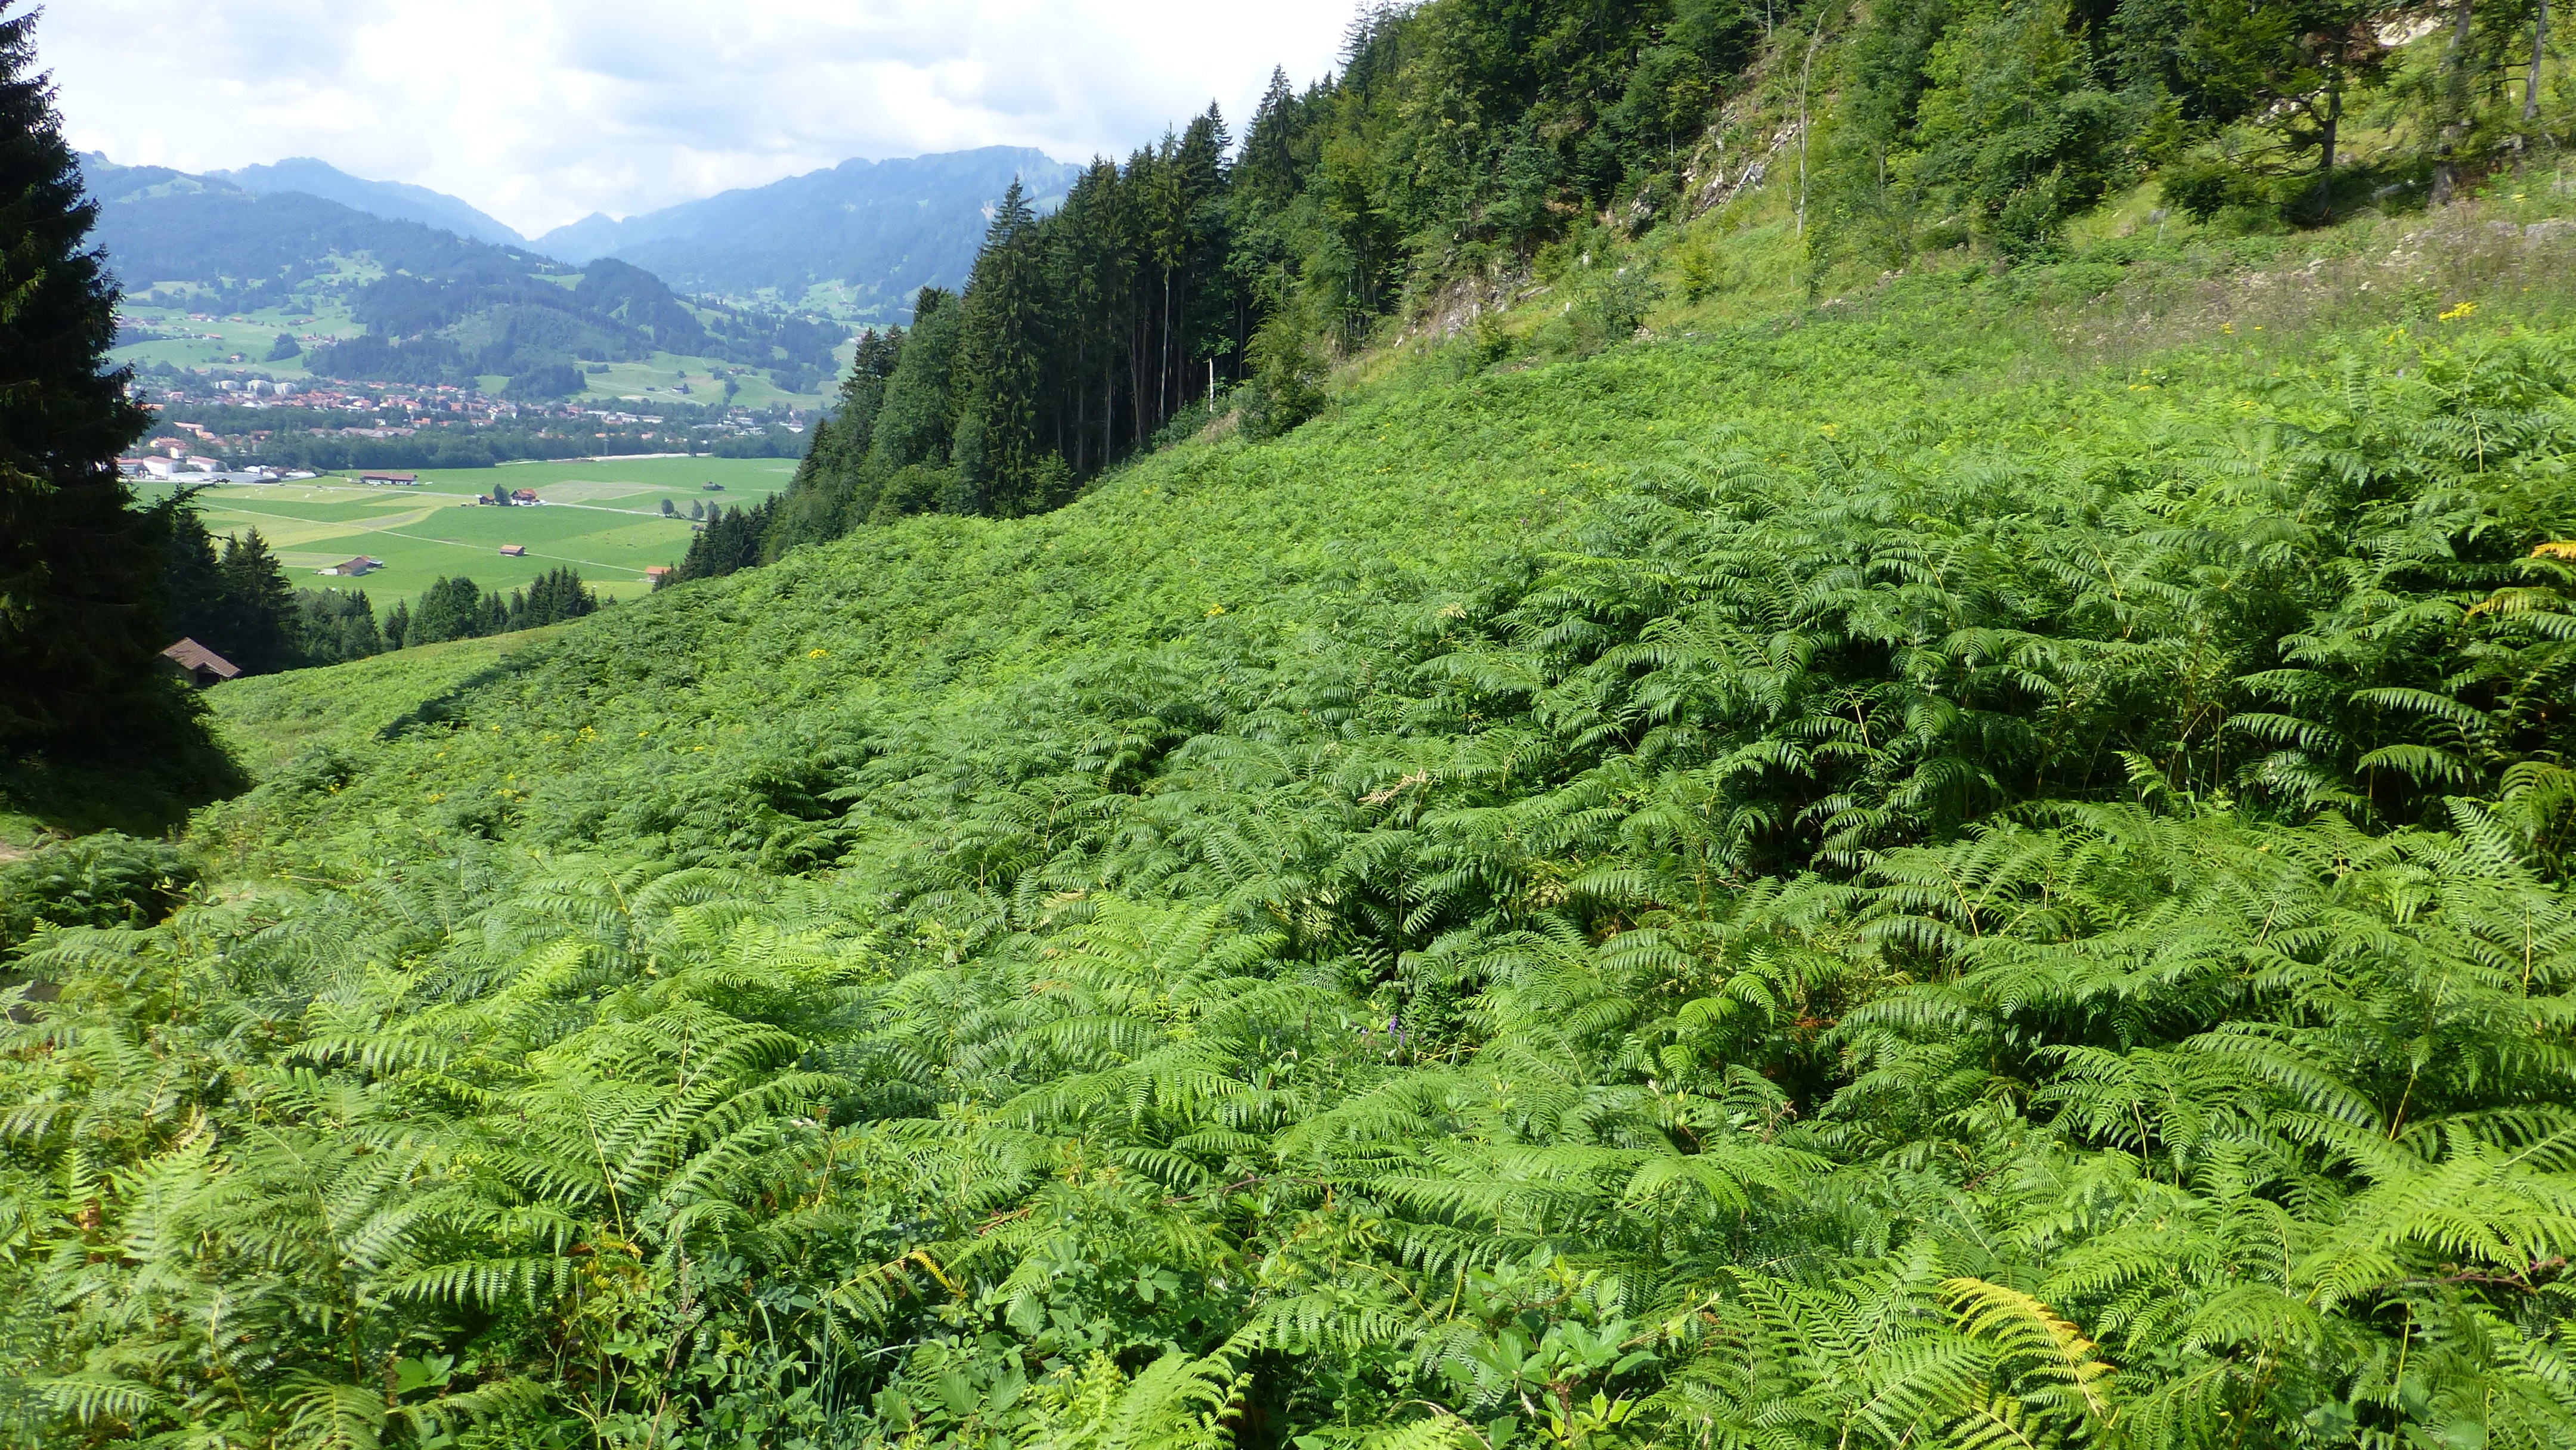
forest, plant, field, meadow, flower, valley, jungle, produce, agriculture, fern, vegetation, shrub, rainforest, plantation, plateau, ecosystem, castle hill, biome, land plant, allgau